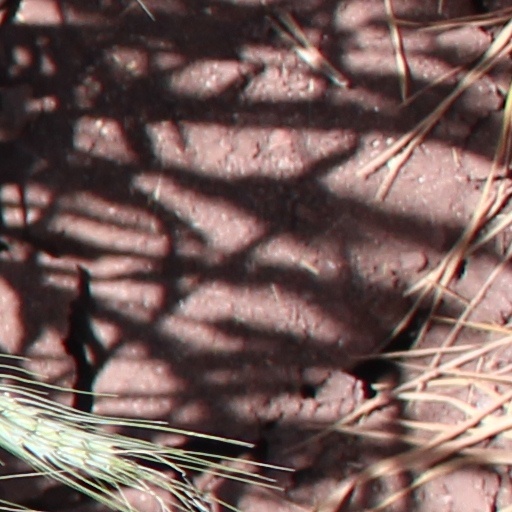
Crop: wheat